Palestinian genocide accusation

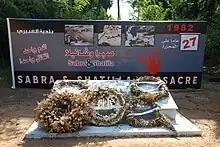
Memorial for the dead killed in the massacre in Sabra, South Beirut

The Nakba was the violent displacement and dispossession of the Palestinian people, along with the destruction of their society, culture, identity, political rights, and national aspirations. The Nakba began during the 1948 Palestine war; the term ongoing Nakba has been used to describe the continued persecution and displacement of Palestinians by Israel throughout the Palestinian territories. Palestinians continued to be expelled after the war, and more Palestinian towns and villages were destroyed, with new Israeli settlements established in their place.